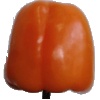
Label: Pepper Orange 1